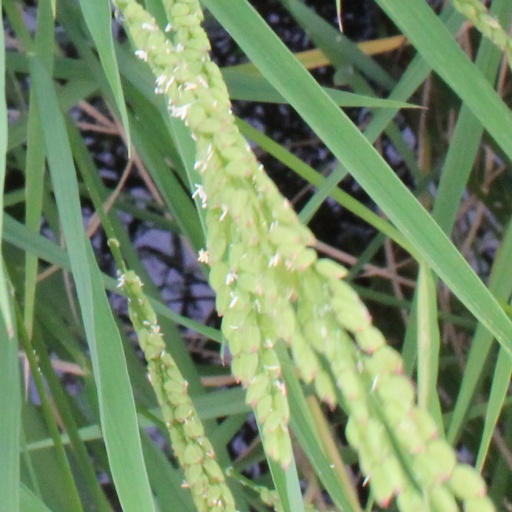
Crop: rice